Paramacronychiinae

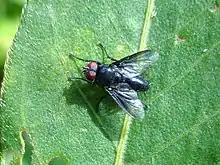
"Nyctia halterata"

Paramacronychiinae is a subfamily of flesh flies (insects in the family Sarcophagidae).